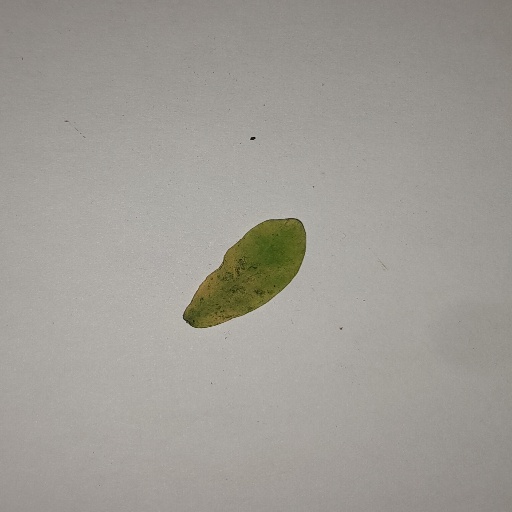
Species: Sojina
Leaf condition: Yellow Leaf